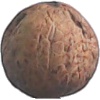
Label: walnut